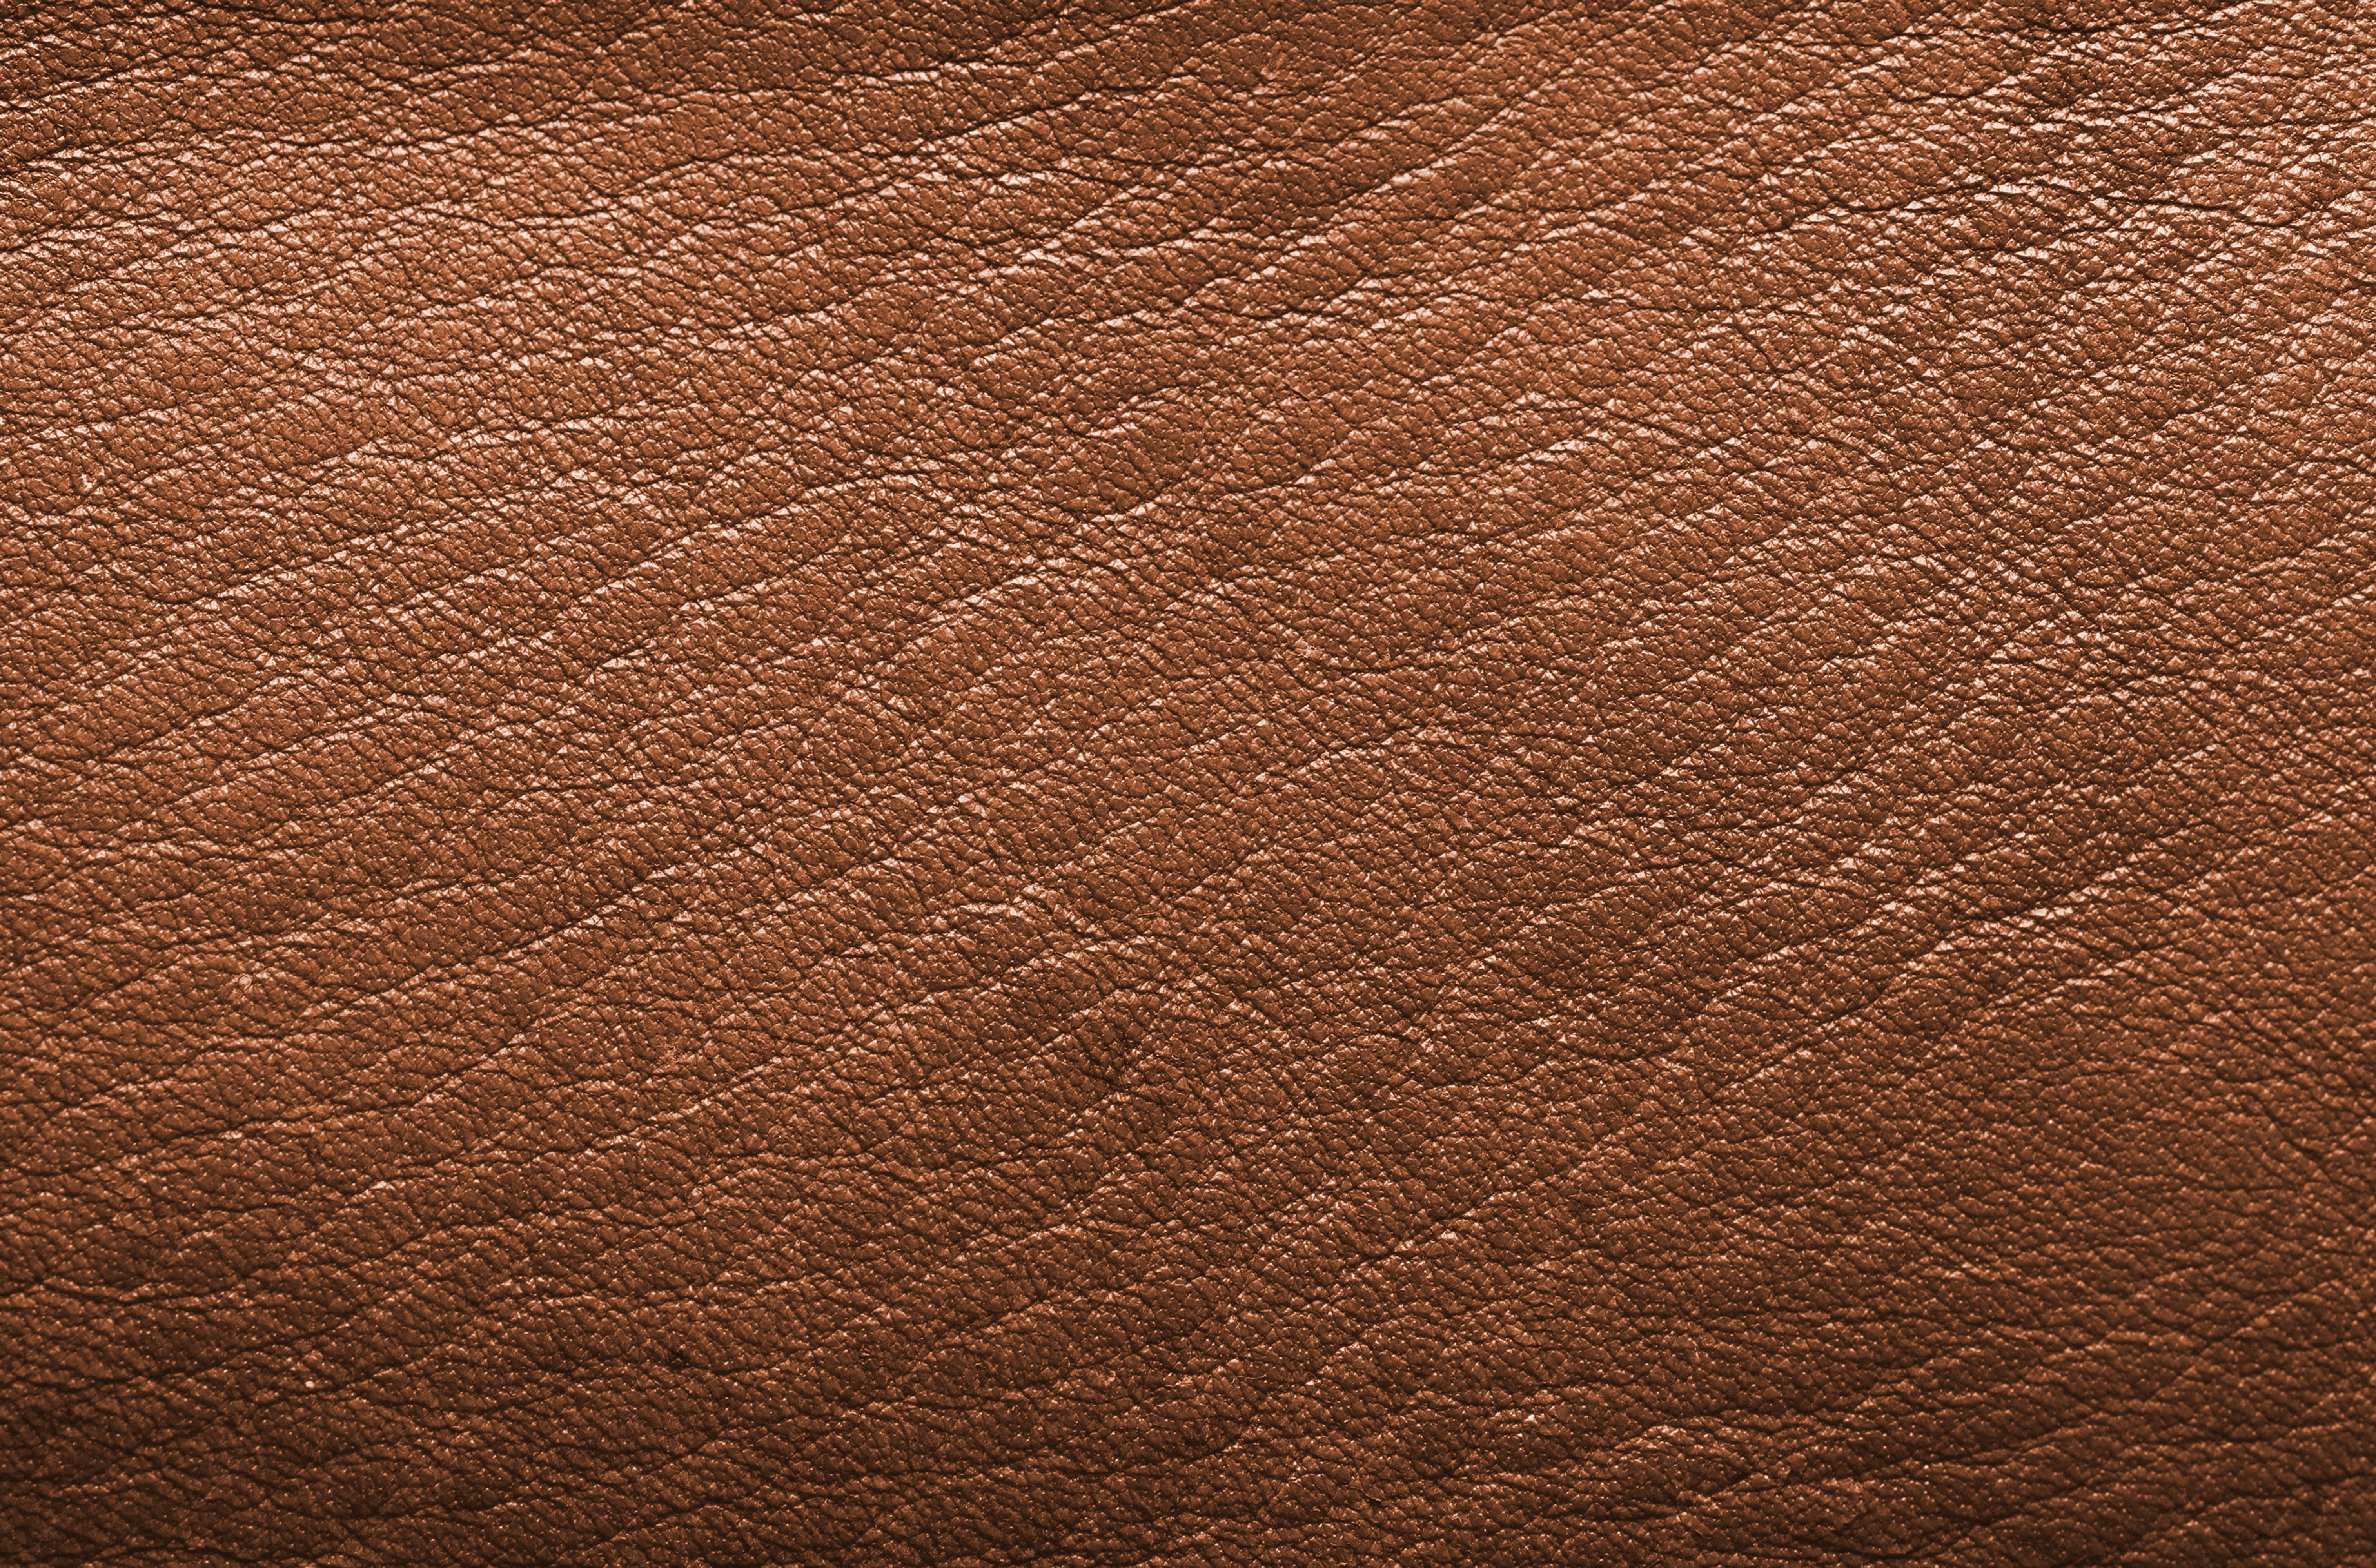
nature, sand, abstract, structure, wood, leather, texture, floor, brown, clothing, material, circle, textile, hardwood, of course, flooring, wood flooring, laminate flooring